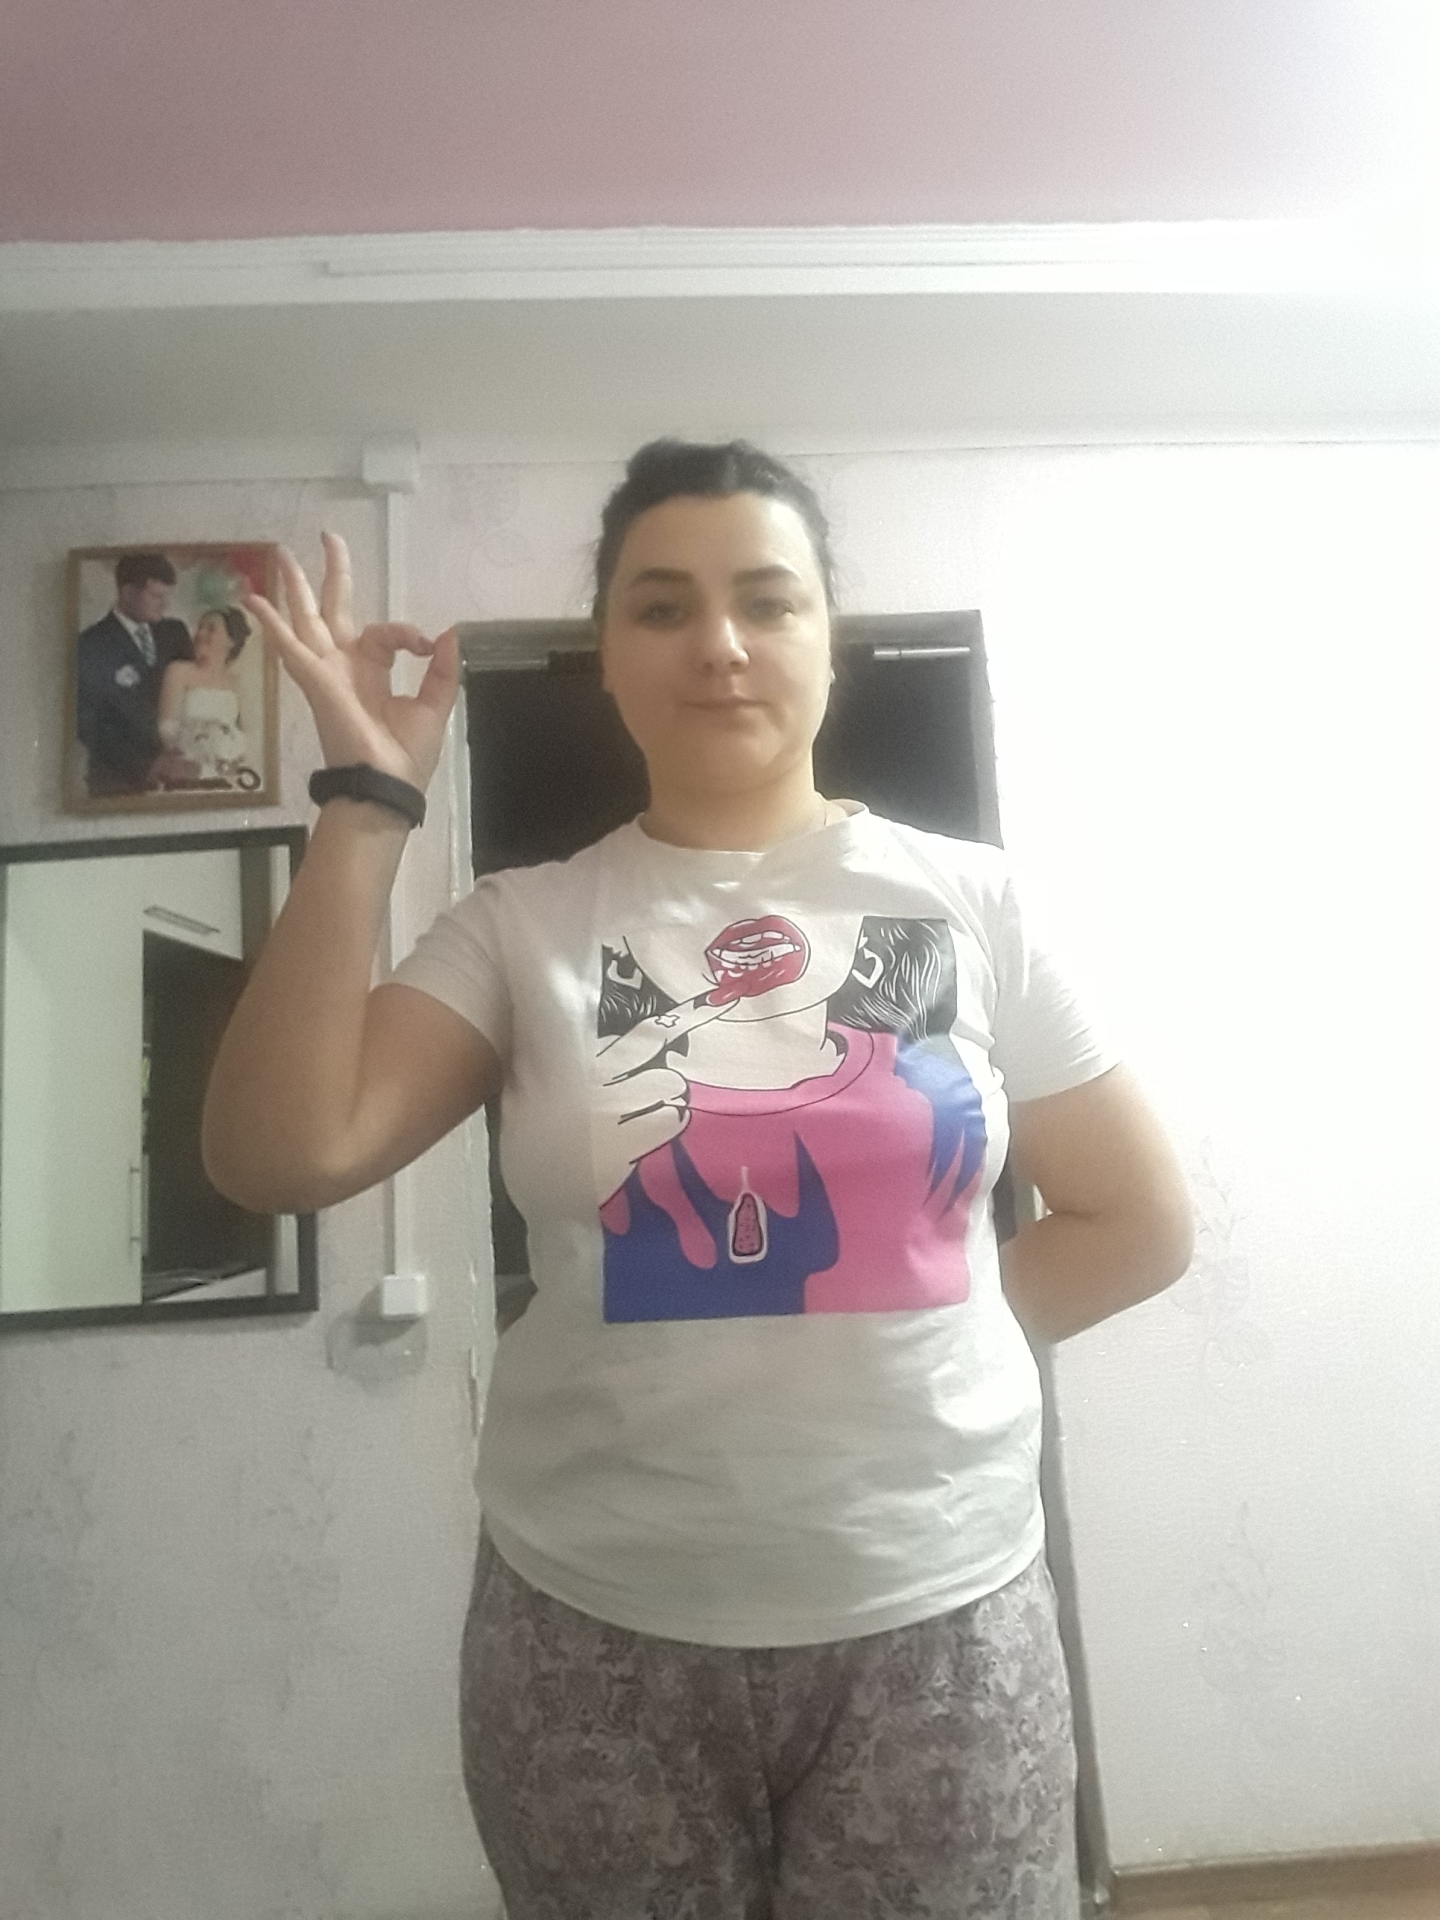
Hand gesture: ok